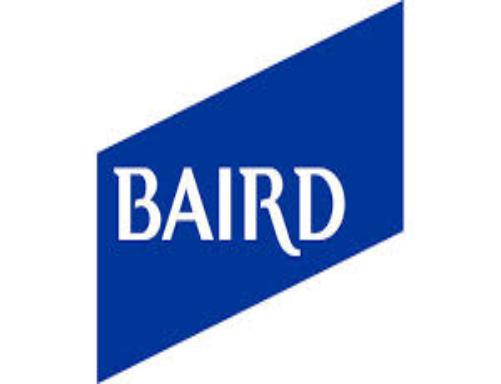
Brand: baird
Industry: Others